Sébazac-Concourès

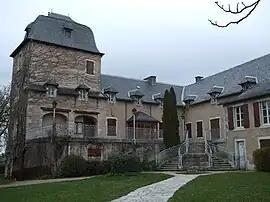
Town hall

Sébazac-Concourès is a commune in the Aveyron department in southern France.